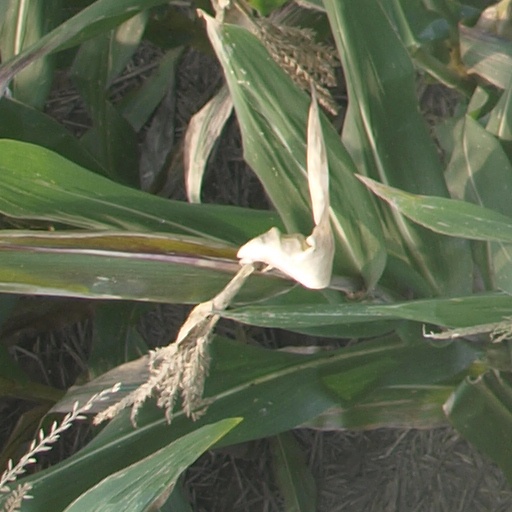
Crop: maize; corn